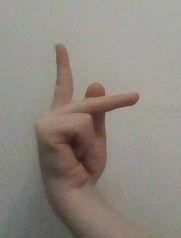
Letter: dha